History of Azerbaijan (Iran)

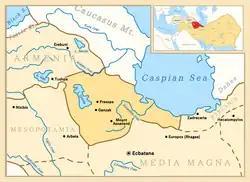
Ātṛpātakāna

Ātṛpātakāna (Old Persian name; in ancient Greek sources: Ἀτροπατηνή "Atropatēnḗ") was founded 323 BCE by *Ātṛpāta (in ancient Greek sources: Ἀτροπάτης "Atropátēs"), a Persian nobleman who had served Darius III then Alexander the Great. Ātṛpātakāna existed as an independent kingdom for some time.